Maurice Coakley

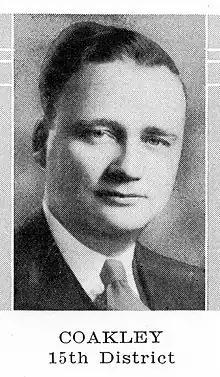
Maurice P. Coakley

Maurice P. Coakley (January 9, 1906 – March 14, 1991) was a lawyer from Beloit, Wisconsin, who served seven years as a Republican member of the Wisconsin State Senate from the 15th District (Rock County), resigned to serve in World War II, then spent 25 years as a lobbyist for the Wisconsin Manufacturers Association.